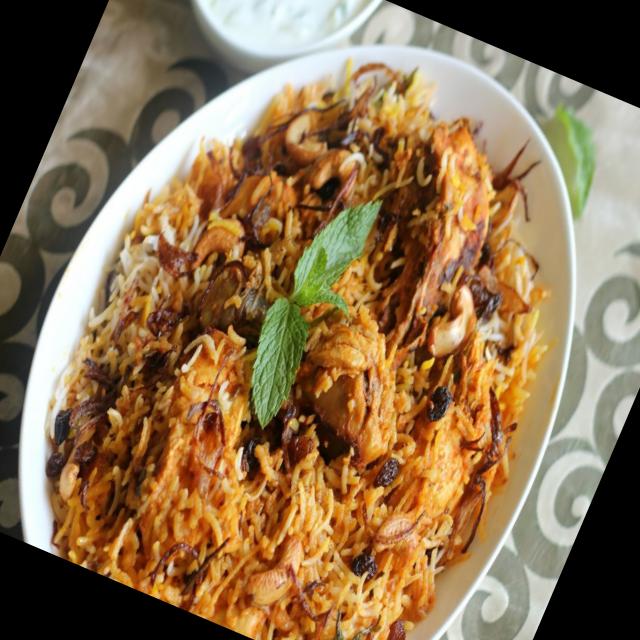
Dish: biryani